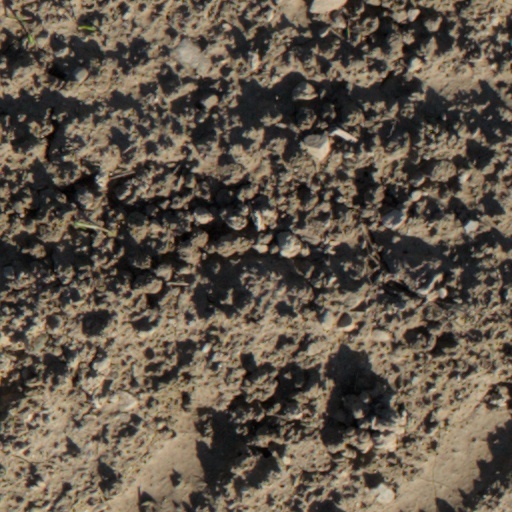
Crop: wheat